Australia–Indonesia relations

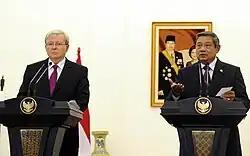
Yudhoyono and Kevin Rudd during Rudd's visit to Bogor, 5 July 2013.

The avowedly anti-communist stance of new President Suharto and his "New Order" government was a point of common cause with successive Australian governments. Australian foreign minister Paul Hasluck visited Indonesia to meet Suharto three times between August 1966 and January 1968 before Suharto's formal appointment as President of Indonesia in March 1968. Australian prime minister John Gorton then visited Jakarta in June 1968, making only the second visit by any Australian prime minister to Indonesia. Suharto made his first visit to Australia in 1972, and met with Prime Minister William McMahon. Following his election in December 1972, Gough Whitlam met President Suharto in Yogyakarta in September 1974 and told him that he did not support East Timor's independence, claiming that it would destabilise the region. The leaders again met in Townsville in 1975, Suharto's last visit to Australia.